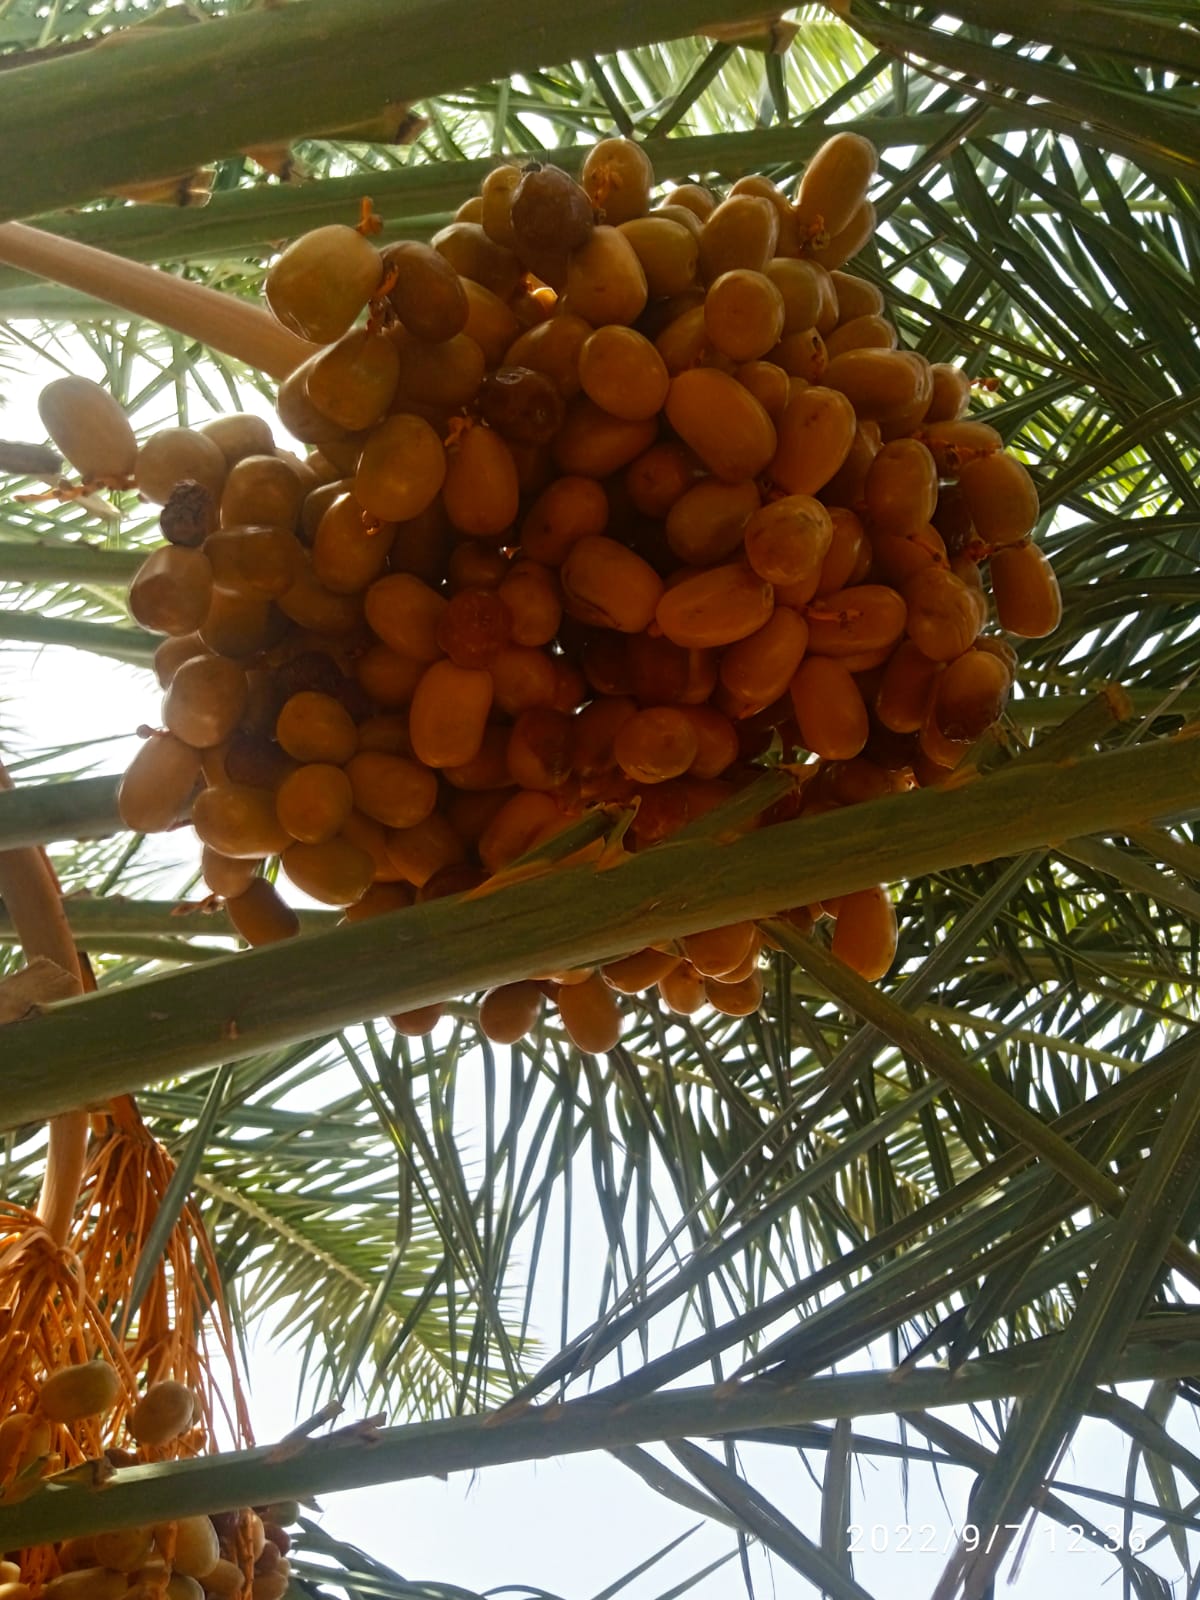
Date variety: Boufagous